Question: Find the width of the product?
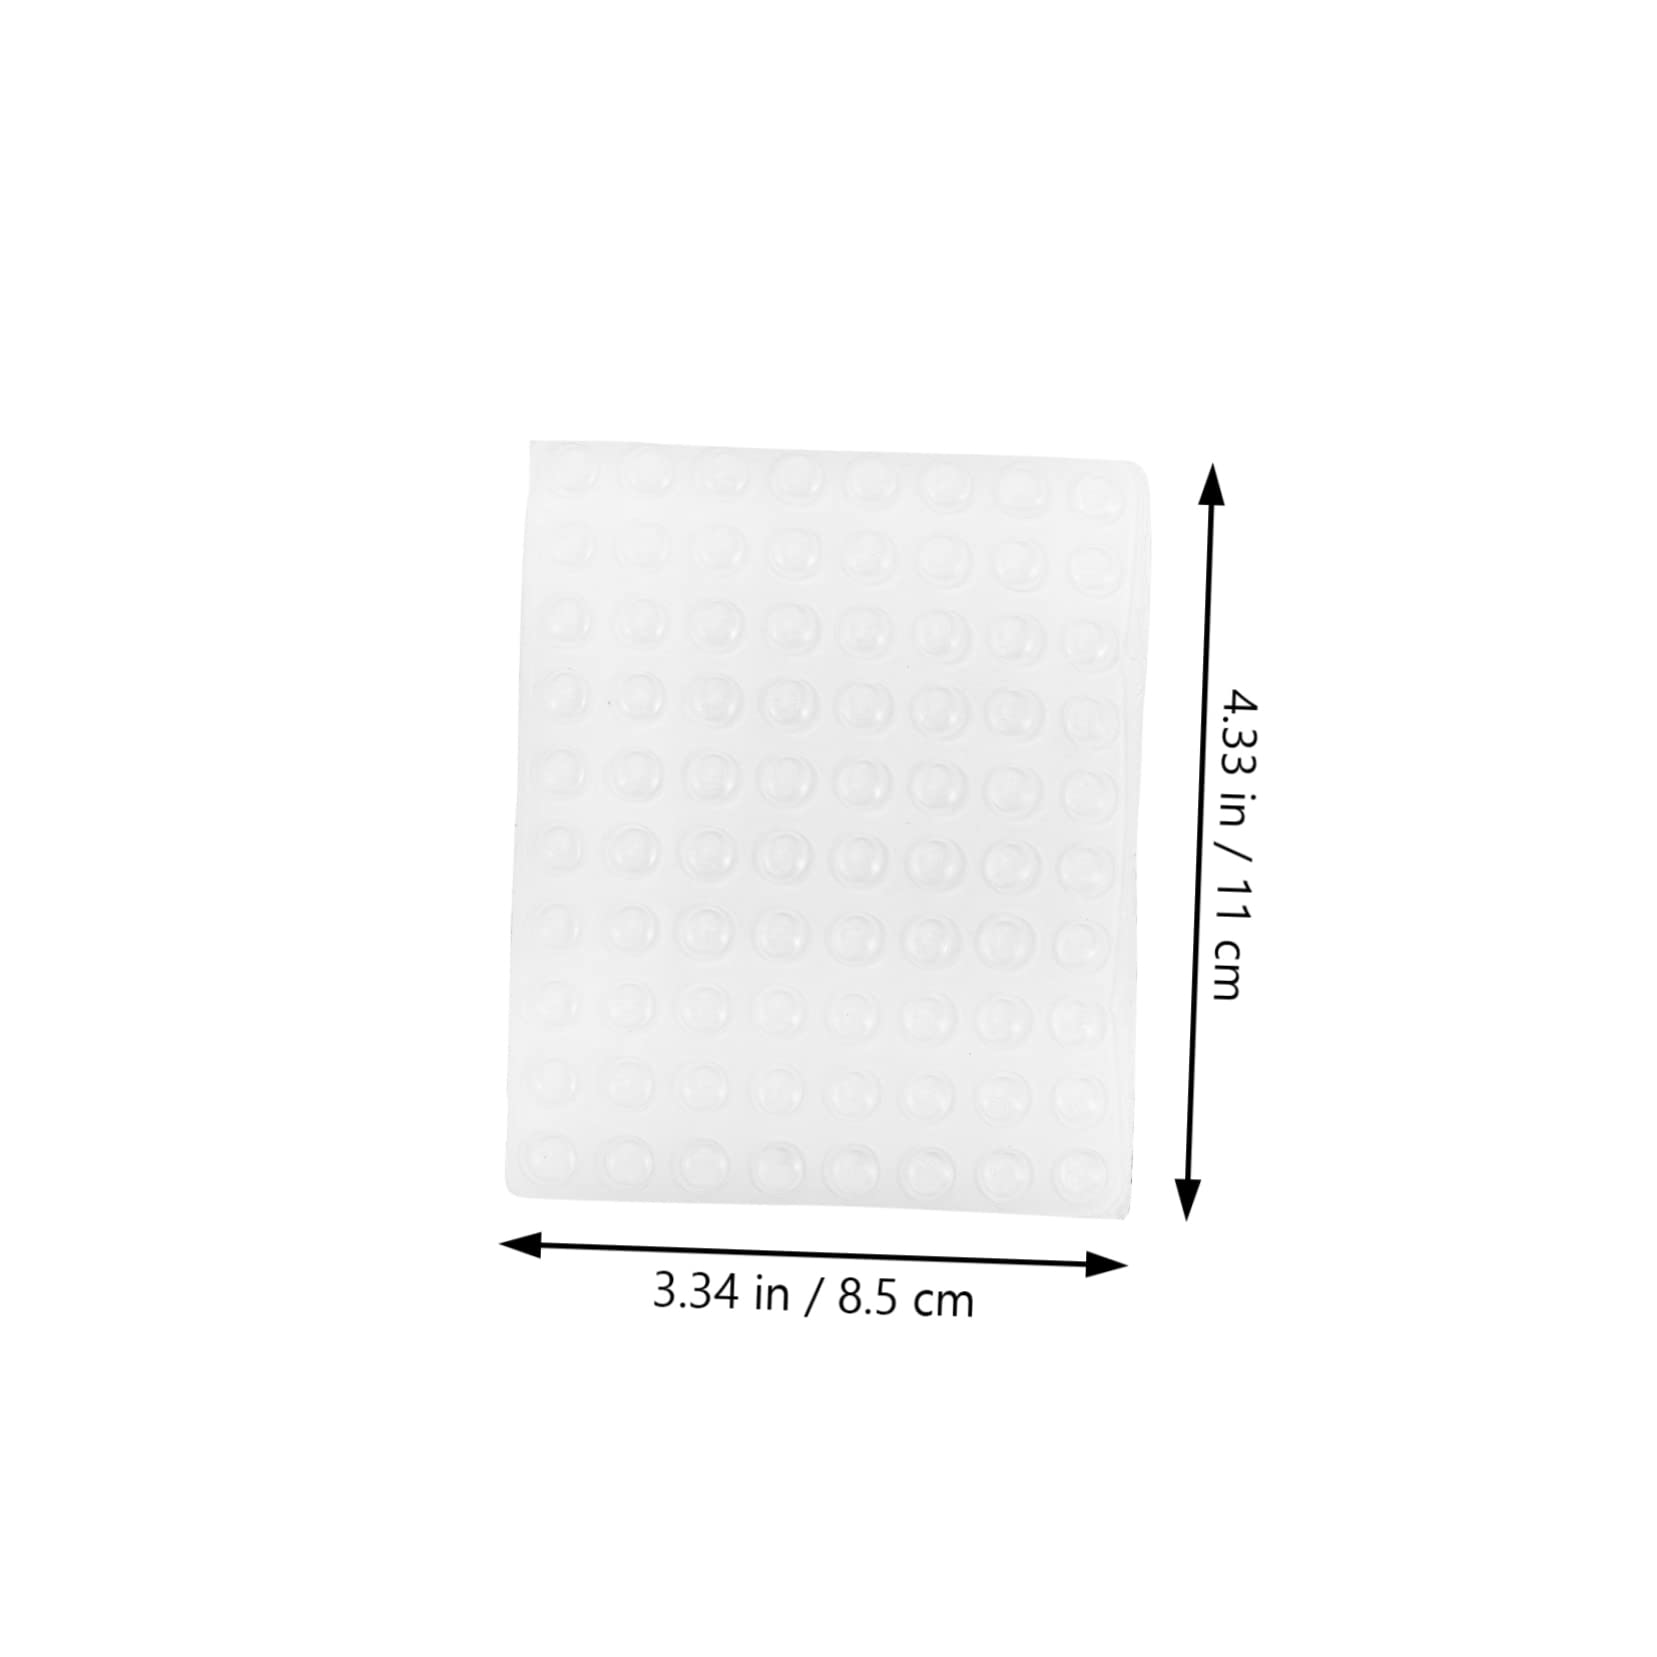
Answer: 3.34 inch